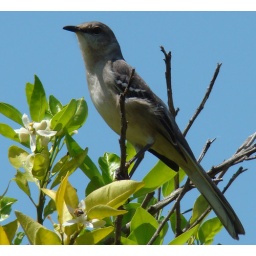
Mockingbird singing in top of an orange tree